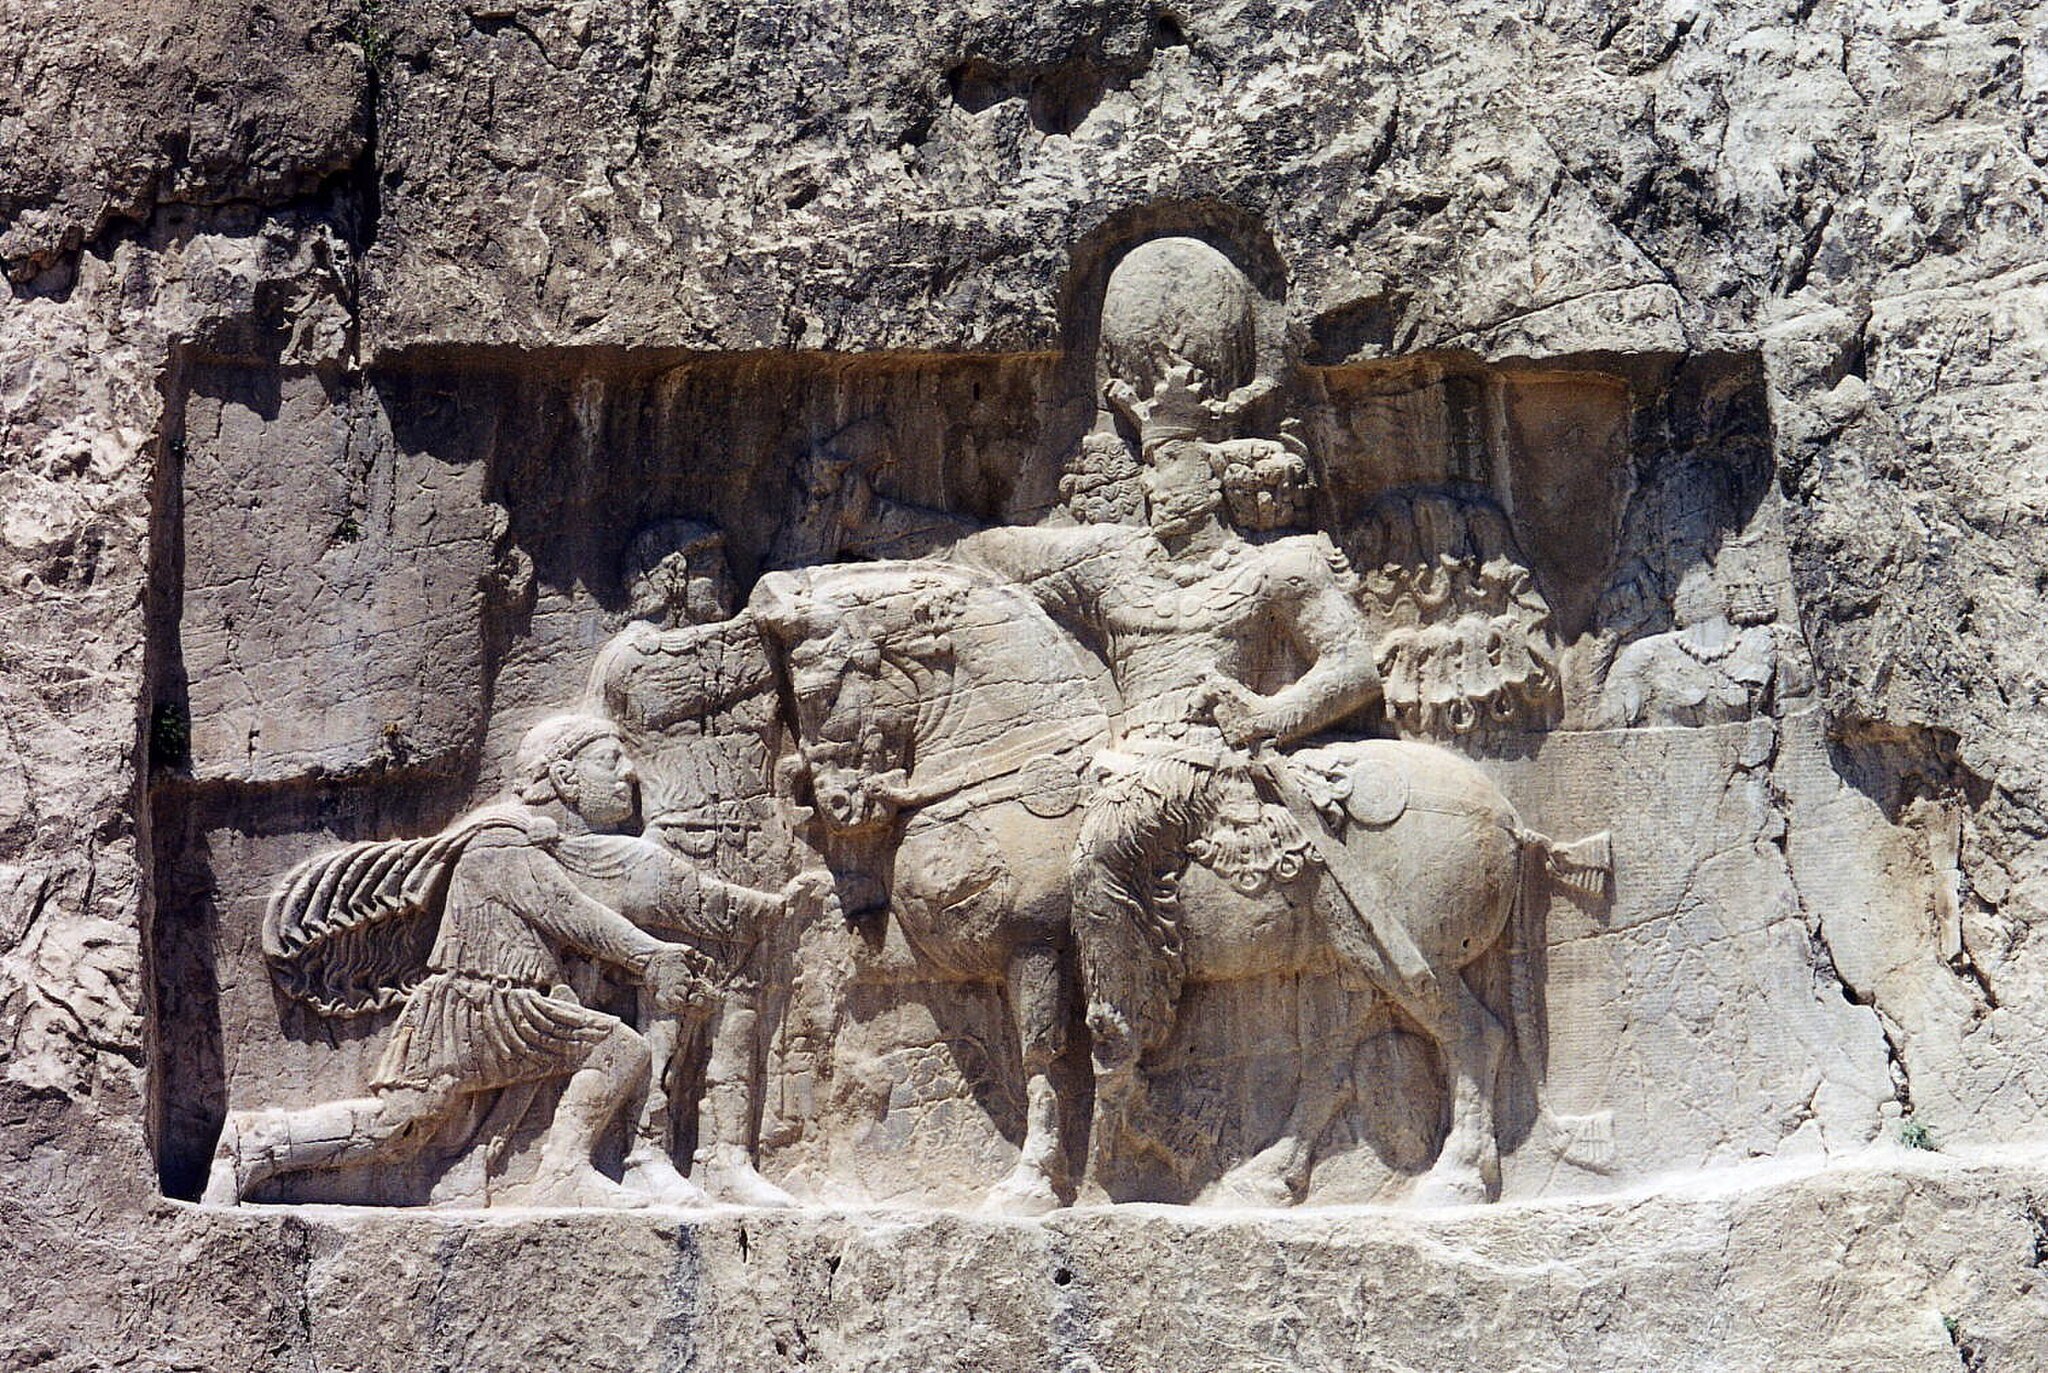
Title: Naqsh i Rustam. Shapour
Description: Naqsh-i Rustam (Iran). Bas-relief rupestre représentant le triomphe du roi Shapour Ier sur les empereurs romains Philippe l'Arabe (244-249), à genoux faisant sa soumission, et Valérien (253-260) debout, fait prisonnier. Les mains de Valérien sont dissimulées à l'intérieur des manches en signe de servitude. Derrière Shapour, un personnage imberbe coiffé d'une tiare est peut-être le môbedh Kartir, chef religieux. Années 260. Photo Ginolerhino 2002
Categories: GFDL, Files with no machine-readable author, License migration redundant, Relief of triumph of Shapur I over Valerian at Naqsh-e Rustam, Media lacking author information, Self-published work